Robot fish

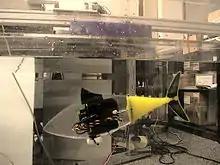
A simple robot fish consisting of a flexible visco-elastic body

Toy robot fish are the most common robot toys on the market. they are most commonly used for entertainment, although some are used for research. The design of these toys are simple and inexpensive. They are usually divided into two categories: automatic cruise robot fish and controlled movement robot fish. The simplest ones consist of a soft body (MJ), motor (tail) and head (basic electric control element). They use a battery to provide energy for the motor to produce movement and use the remote control systems to achieve the power of steering. In contrast, the complexity of toys and robot fish, with the purpose of research, is almost the same. They are not only fully automated, but can simulate fish behavior. For example, if you put a foreign object in the water with the robot fish, it will produce a movement similar to that of a real fish. It will move away from the foreign object and the speed of swimming will increase. It exhibits a state of shock and confusion to the foreign object much like a real fish would. Robot fish record this type of behavior in advance.